Hezbollah armed strength

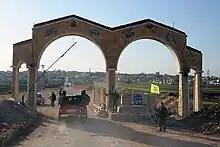
A Hezbollah flag flying at a checkpoint in Syria near the towns of Nubl and Al-Zahra

In 2006, Hezbollah ambushed an Israeli border patrol inside Israel, killing eight Israeli soldiers and taking prisoner two Israeli soldiers in an unsuccessful attempt to bargain for the release of incarcerated Hezbollah hostages. Israel responded with overwhelming force, sparking the 34-day 2006 Lebanon War. During the course of the war, Hezbollah was described as "an organized, well-trained and well-equipped force" and "fighting hard." In 2006 Hezbollah pursued an asymmetric, integrated standoff fires and area-denial strategy. Hezbollah launched rockets onto populated Israeli areas and cities while using light infantry, bunkers, and anti-tank teams to defend southern Lebanon and attack the IDF. Hezbollah focused on small self-sufficient units, based in villages, providing home-front attrition with a somewhat effective command-and-control structure and low mobility.